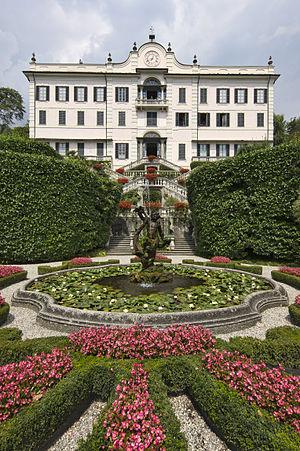
Villa Carlotta - Lac de Côme en Iatlie